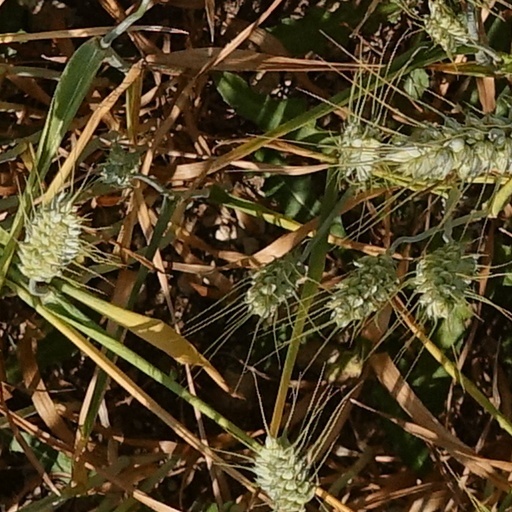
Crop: wheat